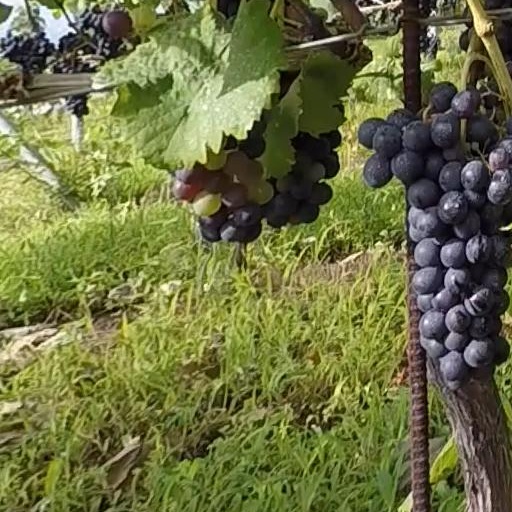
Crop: grape